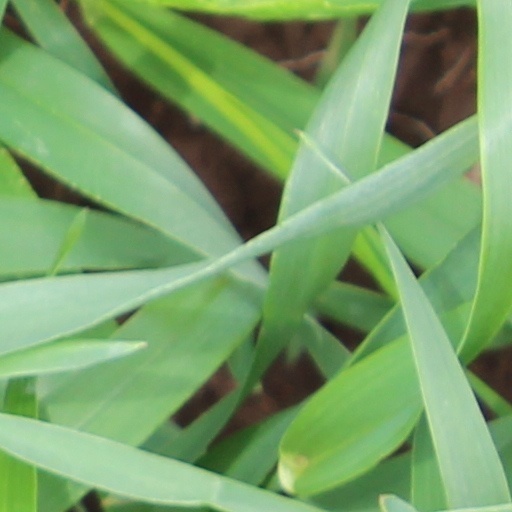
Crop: wheat